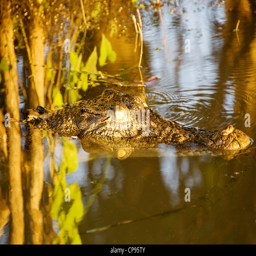
a crocodile peers through water lilies